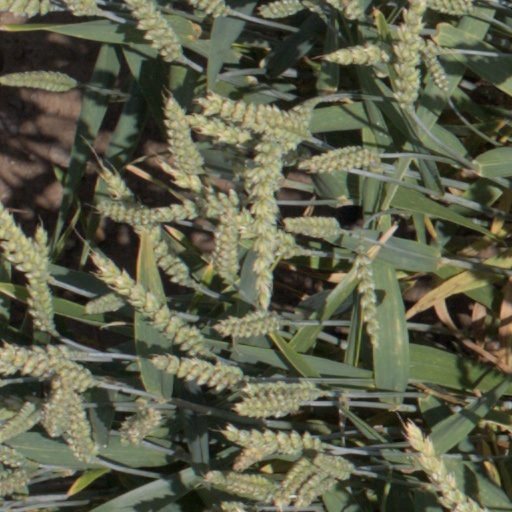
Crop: wheat